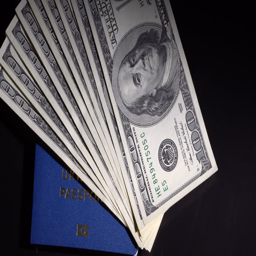
denominations dollars in the passport are rotated on the black desk